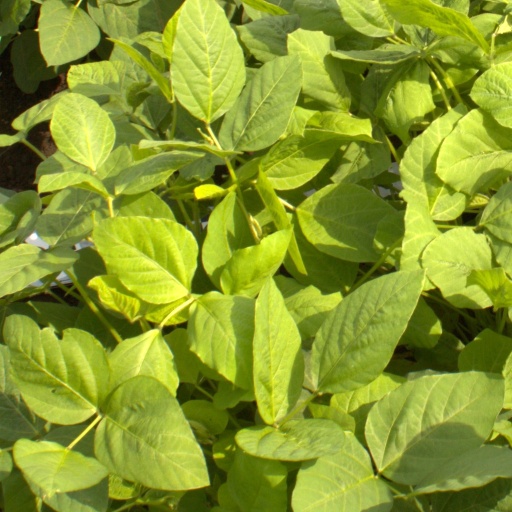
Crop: soybean